Manchester Essex Regional Middle/High School

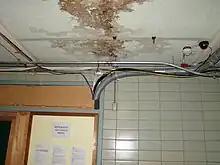
Ceiling in the old high school

As part of regionalization, both towns recognized that a new middle and high school would need to be built. In June 2003 the proposal for a $35.5 million middle and high school complex passed overwhelmingly in Manchester, but failed by 11 votes later that month in Essex. The Essex selectmen agreed to hold a new election, but it was voted down again on July 22, 2003.